Colton Crossing

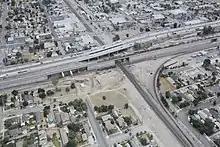
An aerial view of the grade separation. Interstate 10 is visible, running parallel to the flyover immediately to the north.

The Colton Crossing flyover project was completed in August 2013, with BNSF and UP each getting two tracks for their traffic. As seen from the image, a singular UP track was kept at grade to be used for emergencies, switching, and access to the West Colton yard (effectively keeping the last Colton Diamond intact). Innovative construction methods, including cellular embankments and low bid prices, were likely responsible for the project coming in eight months ahead of schedule and significantly under budget, with the final cost being $93 million versus the budgeted $202 million. The completion of the project has resulted in greatly reduced congestion, leading to reduced travel times, a 31,000-ton drop in annual greenhouse gas emissions, and $241 million saved in time spent traveling.